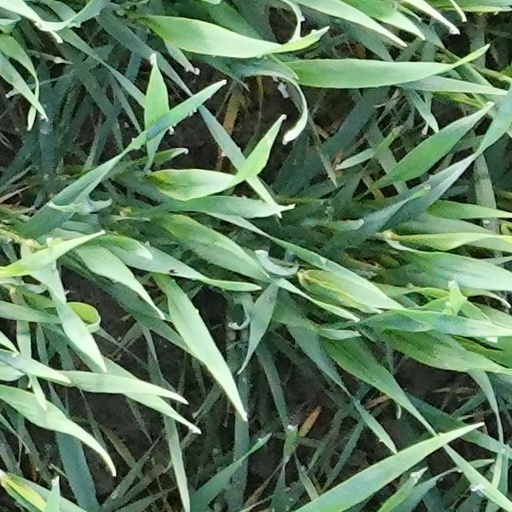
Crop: wheat